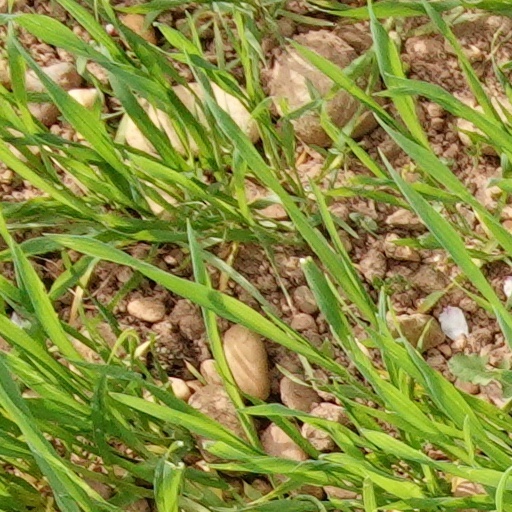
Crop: wheat